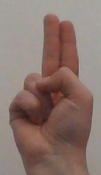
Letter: taa